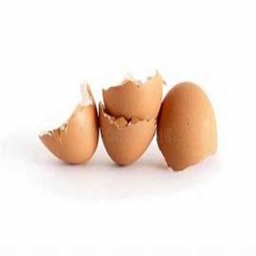
Label: eggshells